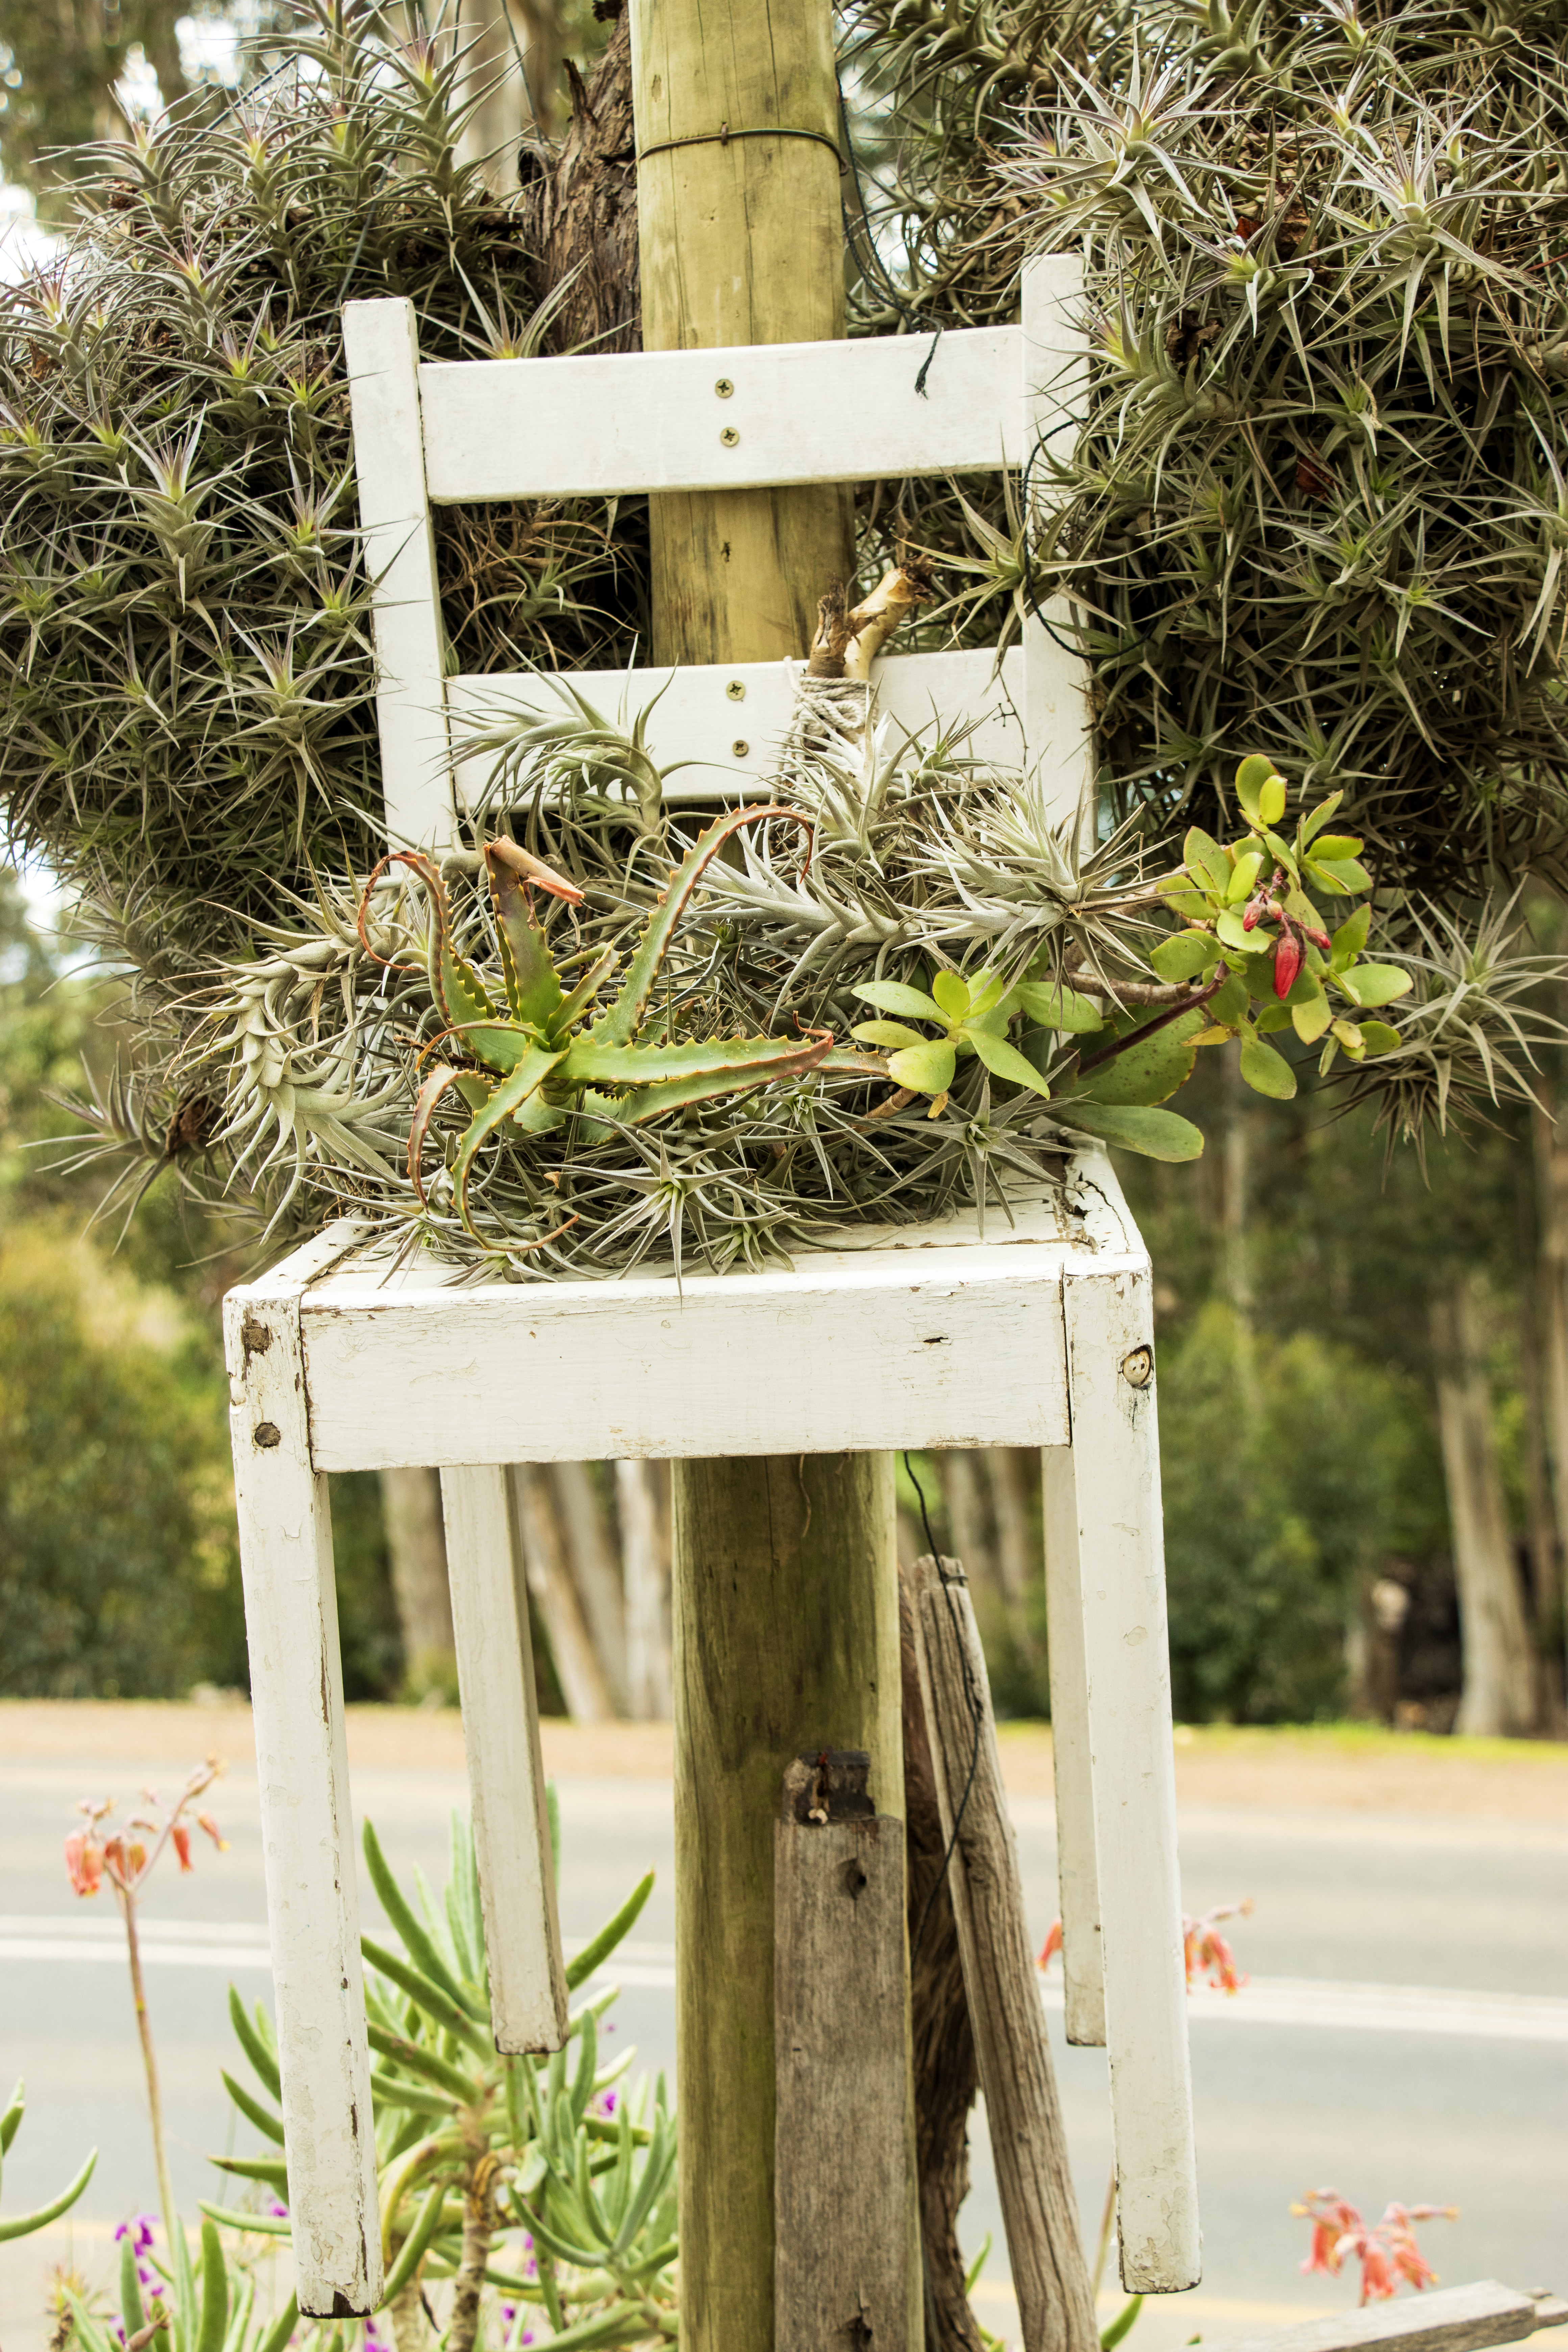
aloes, old, chair, green, white, hanging, plant, photograph, branch, twig, wood, flower, grass, yellow, biome, line, woody plant, shrub, flower arranging, landscape, event, tree, floristry, garden, house, floral design, home, herb, petal, font, plant stem, cross, yard, landscaping, interior design, winter, backyard, christmas decoration